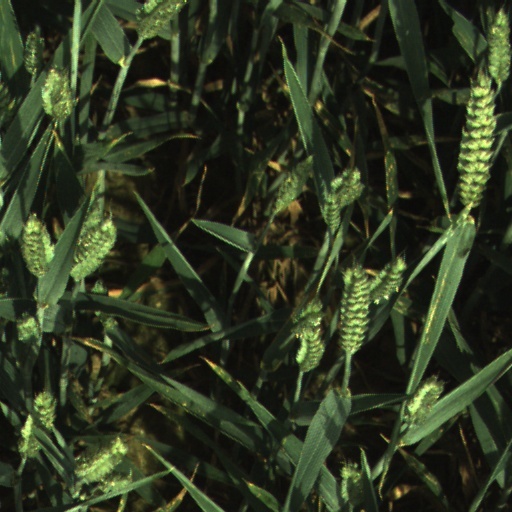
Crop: wheat